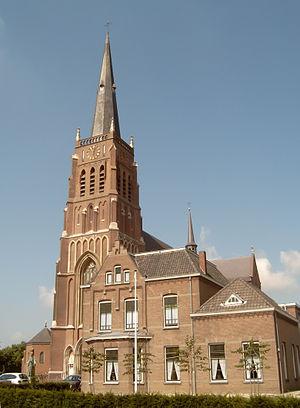
Dreumel est un village appartenant à la commune néerlandaise de West Maas en Waal. En 2009, le village comptait environ 3 500 habitants.